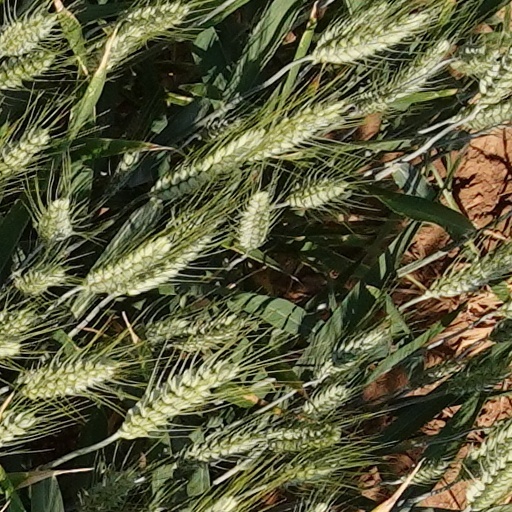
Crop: wheat